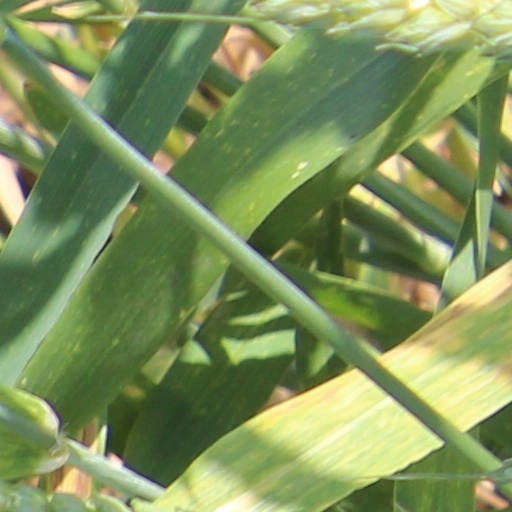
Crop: wheat